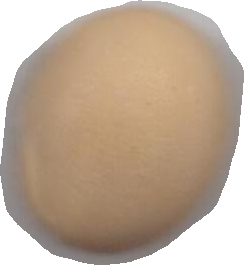
Variety: Dega